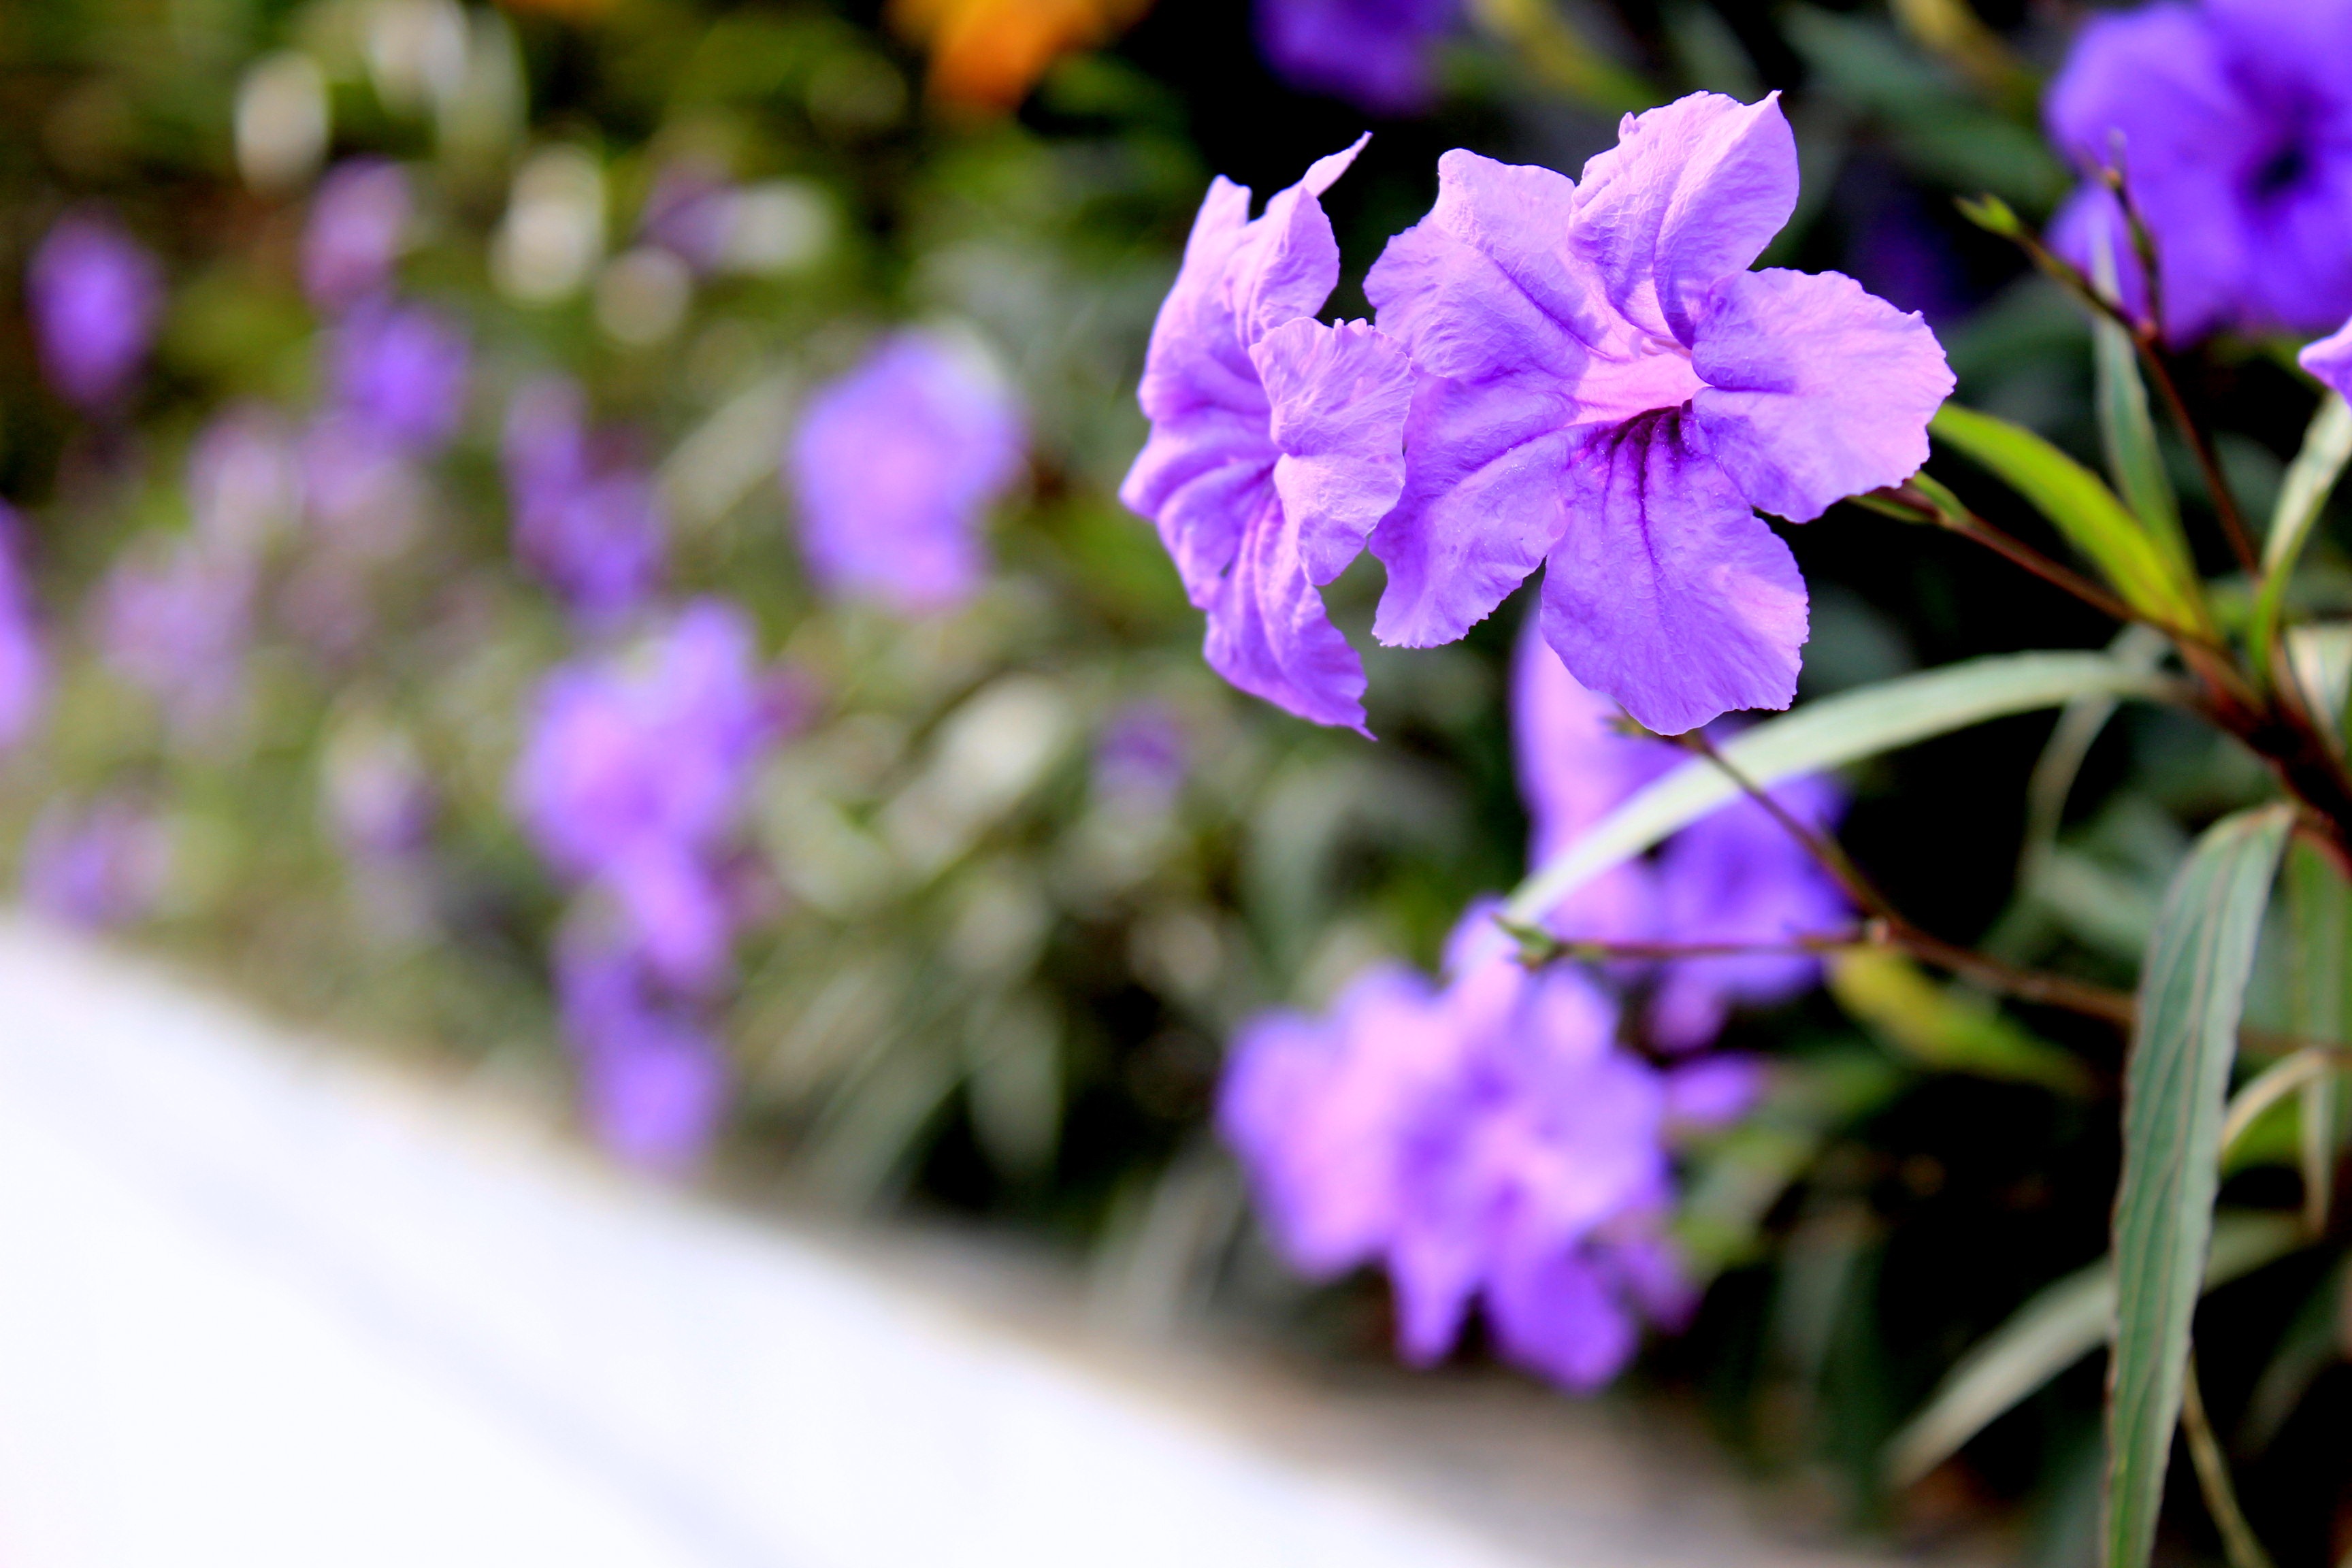
blossom, plant, flower, purple, petal, botany, flora, wildflower, eye, viola, macro photography, flowering plant, annual plant, land plant, violet family